MobileStar

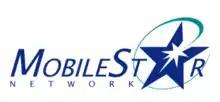
First logo of MobileStar Network, Inc.

MobileStar Network was a wireless Internet service provider which first gained notability in deploying Wi-Fi Internet access points in Starbucks coffee shops, American Airlines Admiral Club locations across the United States and at Hilton Hotels. Founded by Mark Goode and Greg Jackson in 1998, MobileStar was the first wireless ISP to place a WiFi hotspot in an airport, a hotel, or a coffee shop. MobileStar's core value proposition was to provide wireless broadband connectivity for the business traveler in all the places s/he was likely to "sleep, eat, move, or meet." MobileStar's founder, Mark Goode, was the first to coin the now industry standard expression "hotspot," as a reference to a location equipped with an 802.11 wireless access point.